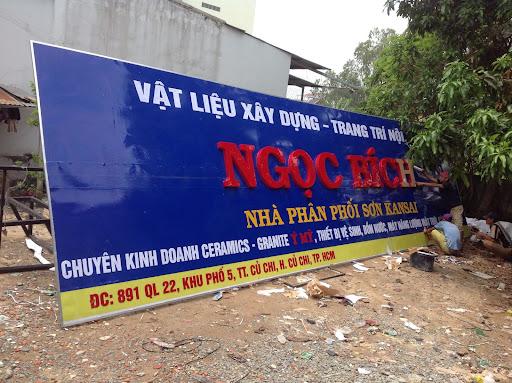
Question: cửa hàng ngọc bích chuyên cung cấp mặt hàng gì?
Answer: vật liệu xây dựng và trang trí nội thất